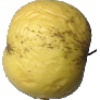
Label: Apple Golden 1